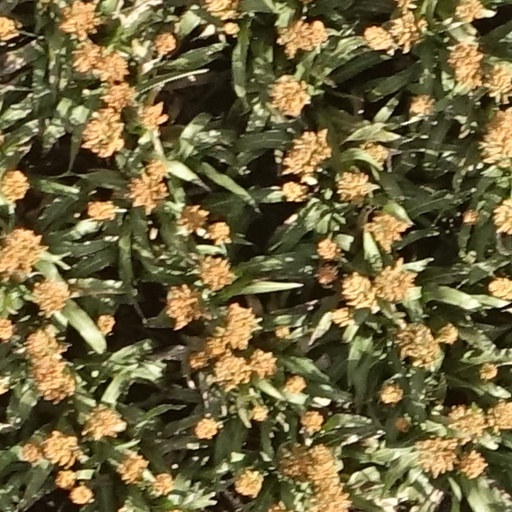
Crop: sorghum